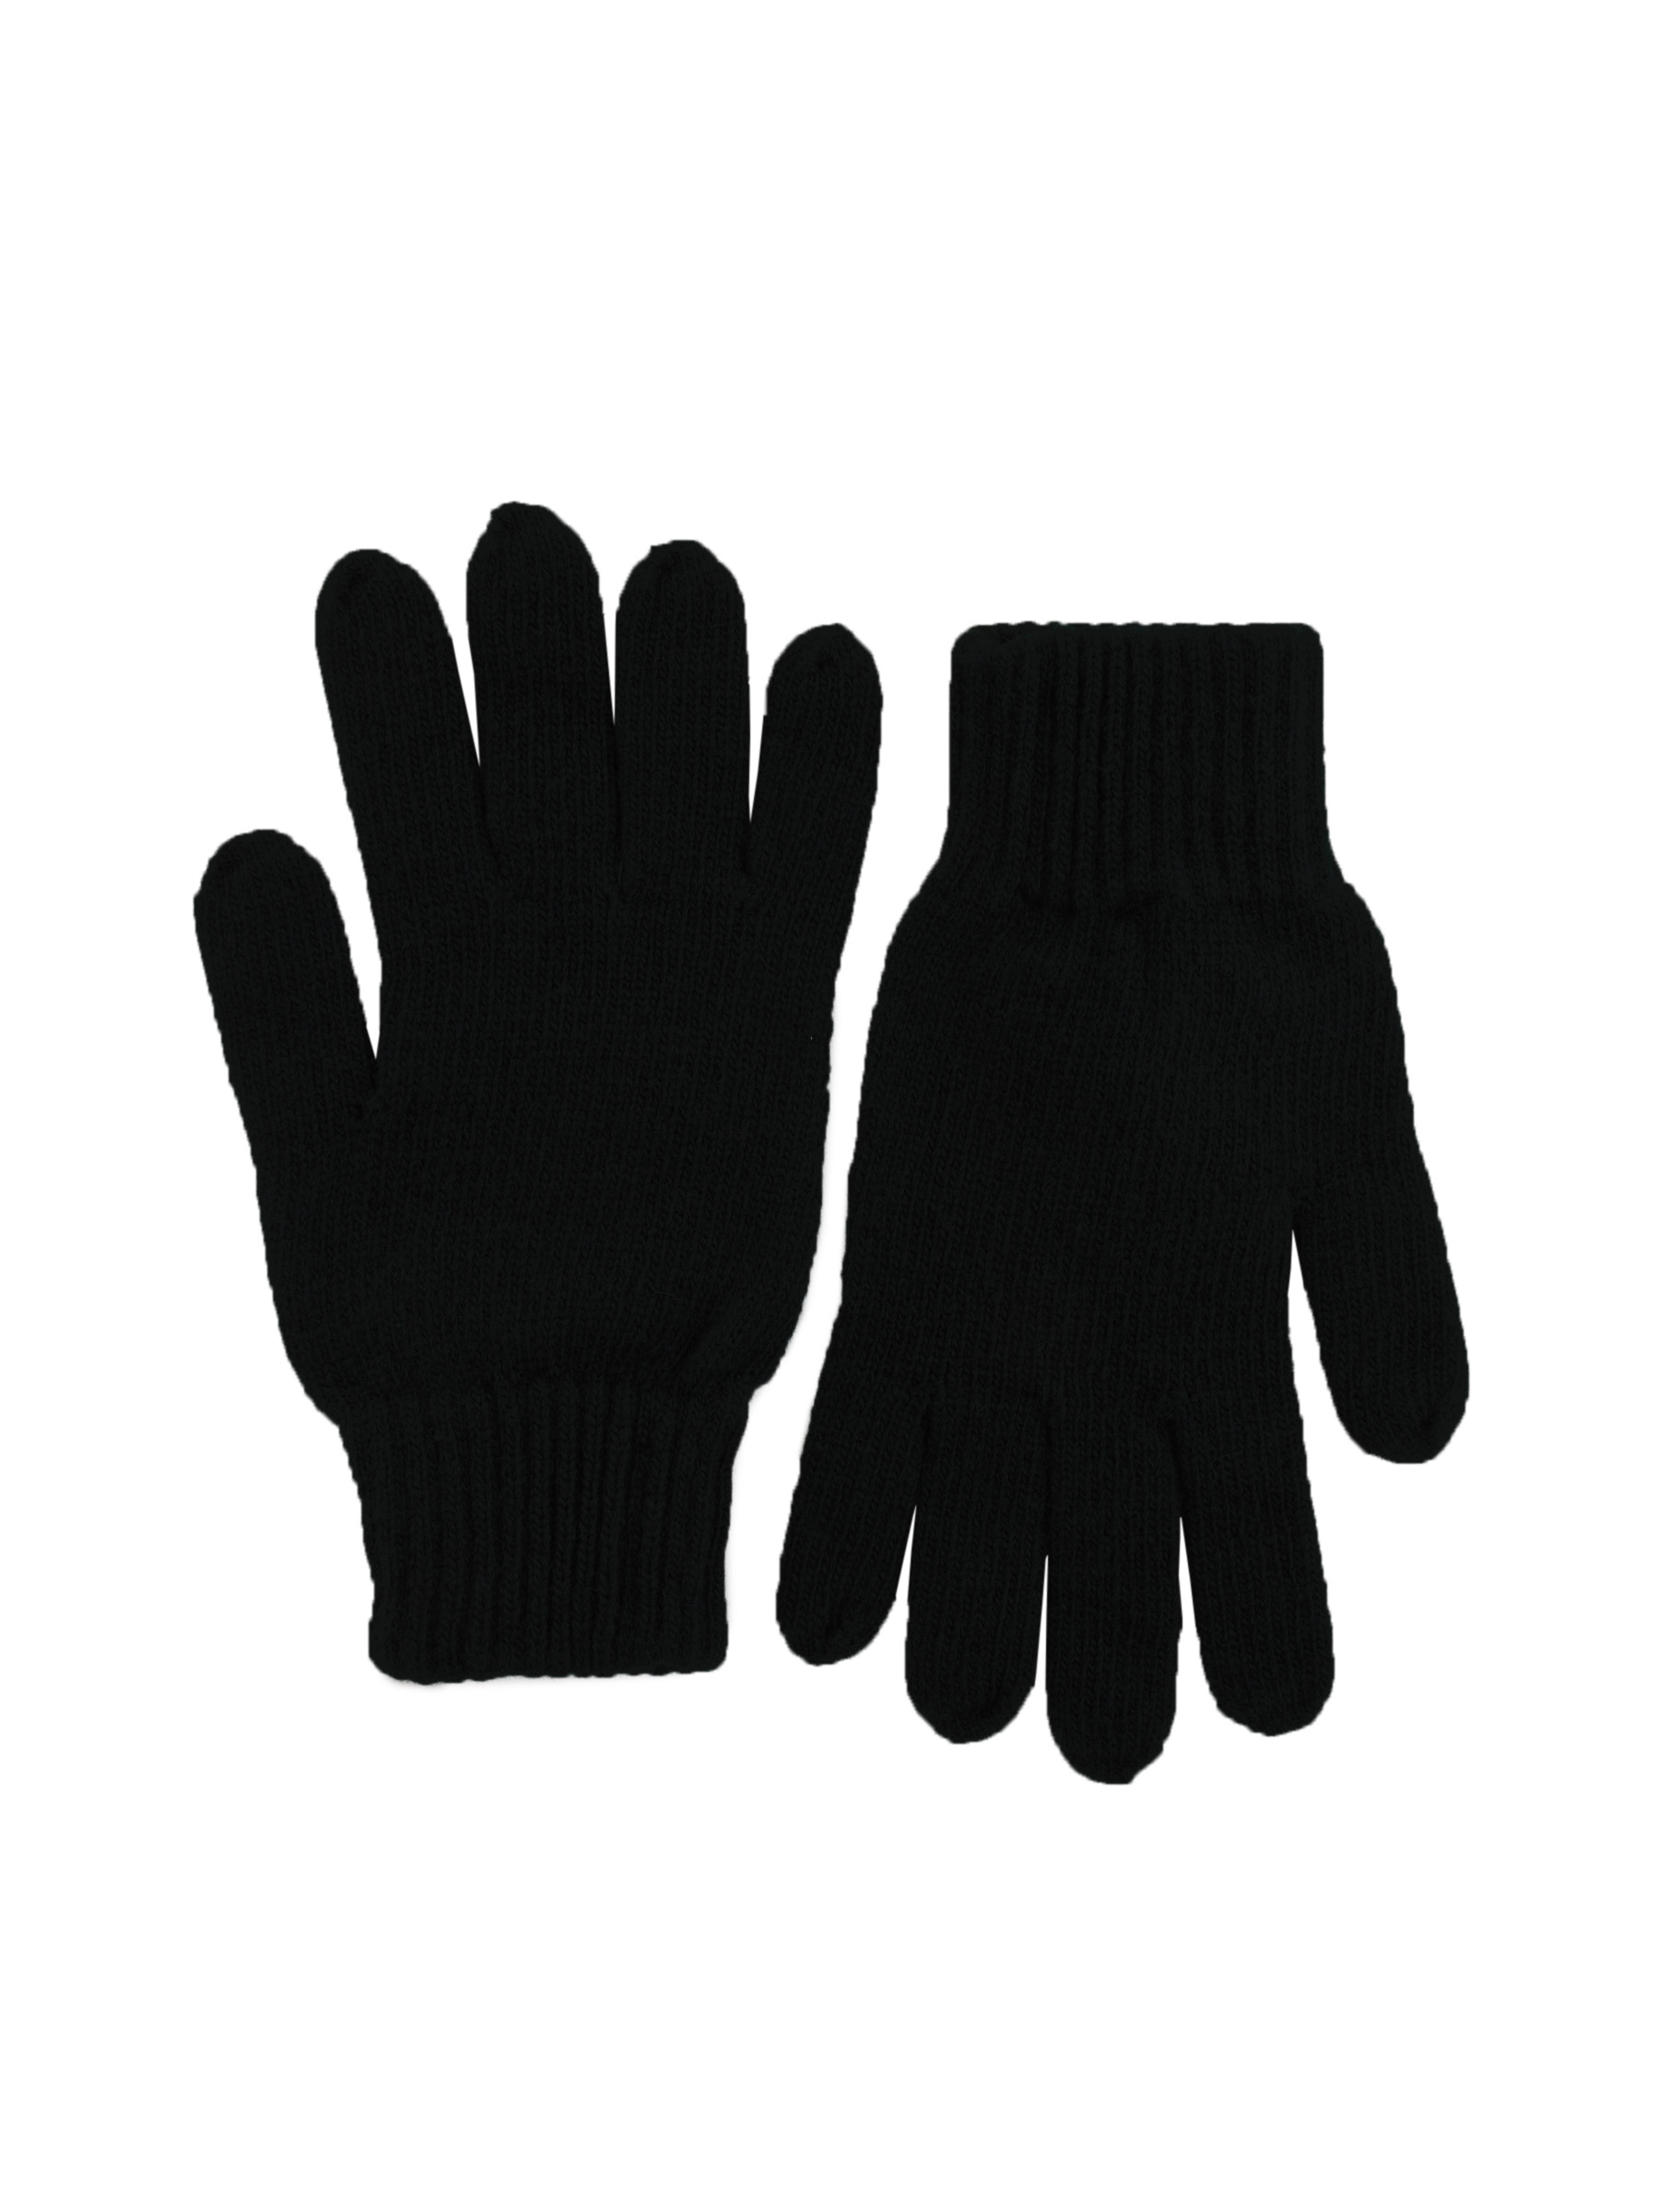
United Colors of Benetton Men Solid Black Gloves
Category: Accessories / Gloves / Gloves
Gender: Men
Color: Black
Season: Fall 2011
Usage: Casual